Calvary Episcopal Church (Pittsburgh)

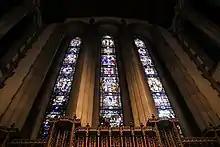
High Altar/Chancel Window, "The Passion Story," William Willet, Pittsburgh

The second artisan in Pittsburgh significant to Calvary's stained glass was Charles J. Connick (1875–1945). Connick originally worked under Willet at the Pittsburgh Stained Glass Company. He, having studied with Willet, was also a leader in the recreation of medieval stained glass techniques. Some of his best work is located in Pittsburgh, including Calvary Episcopal Church, where there are fourteen major windows plus sixteen lantern tower and twelve chancel clerestory windows by him in the church. Connick also designed several other windows located throughout the building.